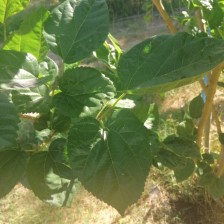
Variety: BlackAustralia